Gospel of John

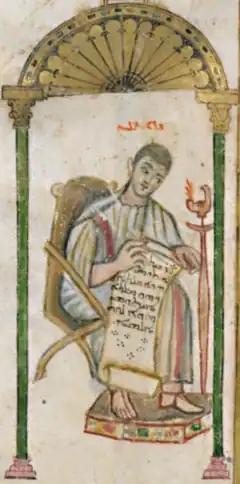
A Syriac Christian rendition of St. John the Evangelist, from the Rabbula Gospels.

Scholars agree that while the Gospel of John clearly regards Jesus as divine, it just as clearly subordinates him to the one God. Joseph Ratzinger highlights the link of the Gospel with the Old Testament, while according to James Dunn, this Christology does not describe a subordinationist relation but rather the authority and validity of the Son's "revelation" of the Father, the continuity between the Father and the Son. Dunn sees this as intended to serve the Logos Christology, while others (e.g., Andrew Loke) see it as connected to John's incarnation theme. James Barker argues that important aspects of Trinitarianism are present in the New Testament and that an economic Trinity “stood ready-made in the Gospel of John.” Larry Hurtado argues that while the developed doctrine of the Trinity is not explicit in the books that constitute the New Testament, they possess a triadic understanding of God and contains a number of Trinitarian formulas. John's "high Christology" depicts Jesus as divine and preexistent, defends him against Jewish claims that he was "making himself equal to God", and talks openly about his divine role and echoing Yahweh's "I Am that I Am" with seven "I Am" declarations of his own. At the same time there is a stress like that in Luke on the physical continuity of Jesus's resurrected body, as Jesus tells Thomas: "Put your finger here; see my hands. Reach out your hand and put it into my side. Stop doubting and believe."